Wolf

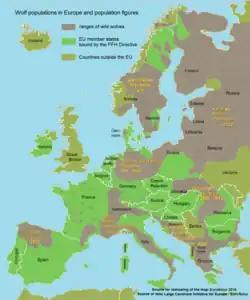
Map showing the wolf's range in Europe and surrounding areas

In Canada, 50,000–60,000 wolves live in 80% of their historical range, making Canada an important stronghold for the species. Under Canadian law, First Nations people can hunt wolves without restrictions, but others must acquire licenses for the hunting and trapping seasons. As many as 4,000 wolves may be harvested in Canada each year. The wolf is a protected species in national parks under the Canada National Parks Act. In Alaska, 7,000–11,000 wolves are found on 85% of the state's area. Wolves may be hunted or trapped with a license; around 1,200 wolves are harvested annually.